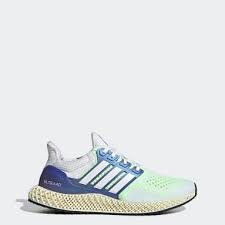
Label: Sneaker